Sakara drum

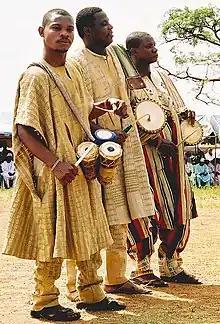
Yoruba drummers: The nearest holds omele ako and batá, the other two hold dunduns.

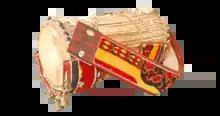
Ila Ilu drum.

The Sakara drum is one of the four major families of Yoruba drums of Nigeria. The other families are the Dundun/Gangan or talking drum, the Batá drum and the Gbedu drum.